Windmill

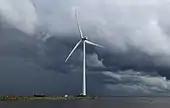
A wind turbine in Huikku, Hailuoto, Finland

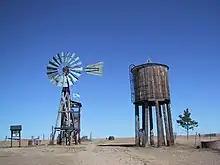
Aermotor-style windpump in South Dakota, US

A wind turbine is a windmill-like structure specifically developed to generate electricity. They can be seen as the next step in the development of the windmill. The first wind turbines were built by the end of the nineteenth century by James Blyth in Scotland (1887), Charles F. Brush in Cleveland, Ohio (1887–1888) and Poul la Cour in Denmark (1890s). La Cour's mill from 1896 later became the local power of the village of Askov. By 1908, there were 72 wind-driven electric generators in Denmark, ranging from 5 to 25 kW. By the 1930s, windmills were widely used to generate electricity on farms in the United States where distribution systems had not yet been installed, built by companies such as Jacobs Wind, Wincharger, Miller Airlite, Universal Aeroelectric, Paris-Dunn, Airline, and Winpower. The Dunlite Corporation produced turbines for similar locations in Australia.